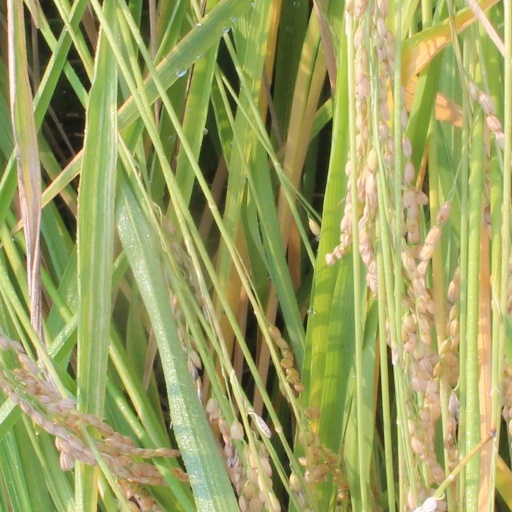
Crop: rice